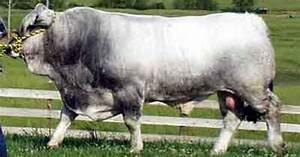
cow